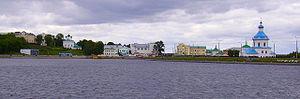
Tcheboksary est la capitale de la Tchouvachie, une république de la fédération de Russie. Sa population s’élevait à 468 725 habitants en 2014.